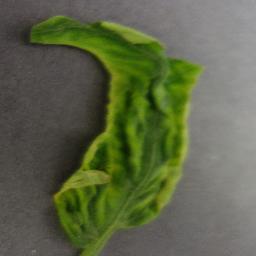
Label: Tomato___Tomato_Yellow_Leaf_Curl_Virus